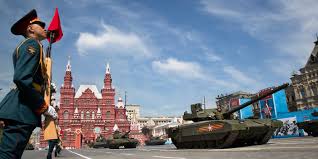
Label: T-14